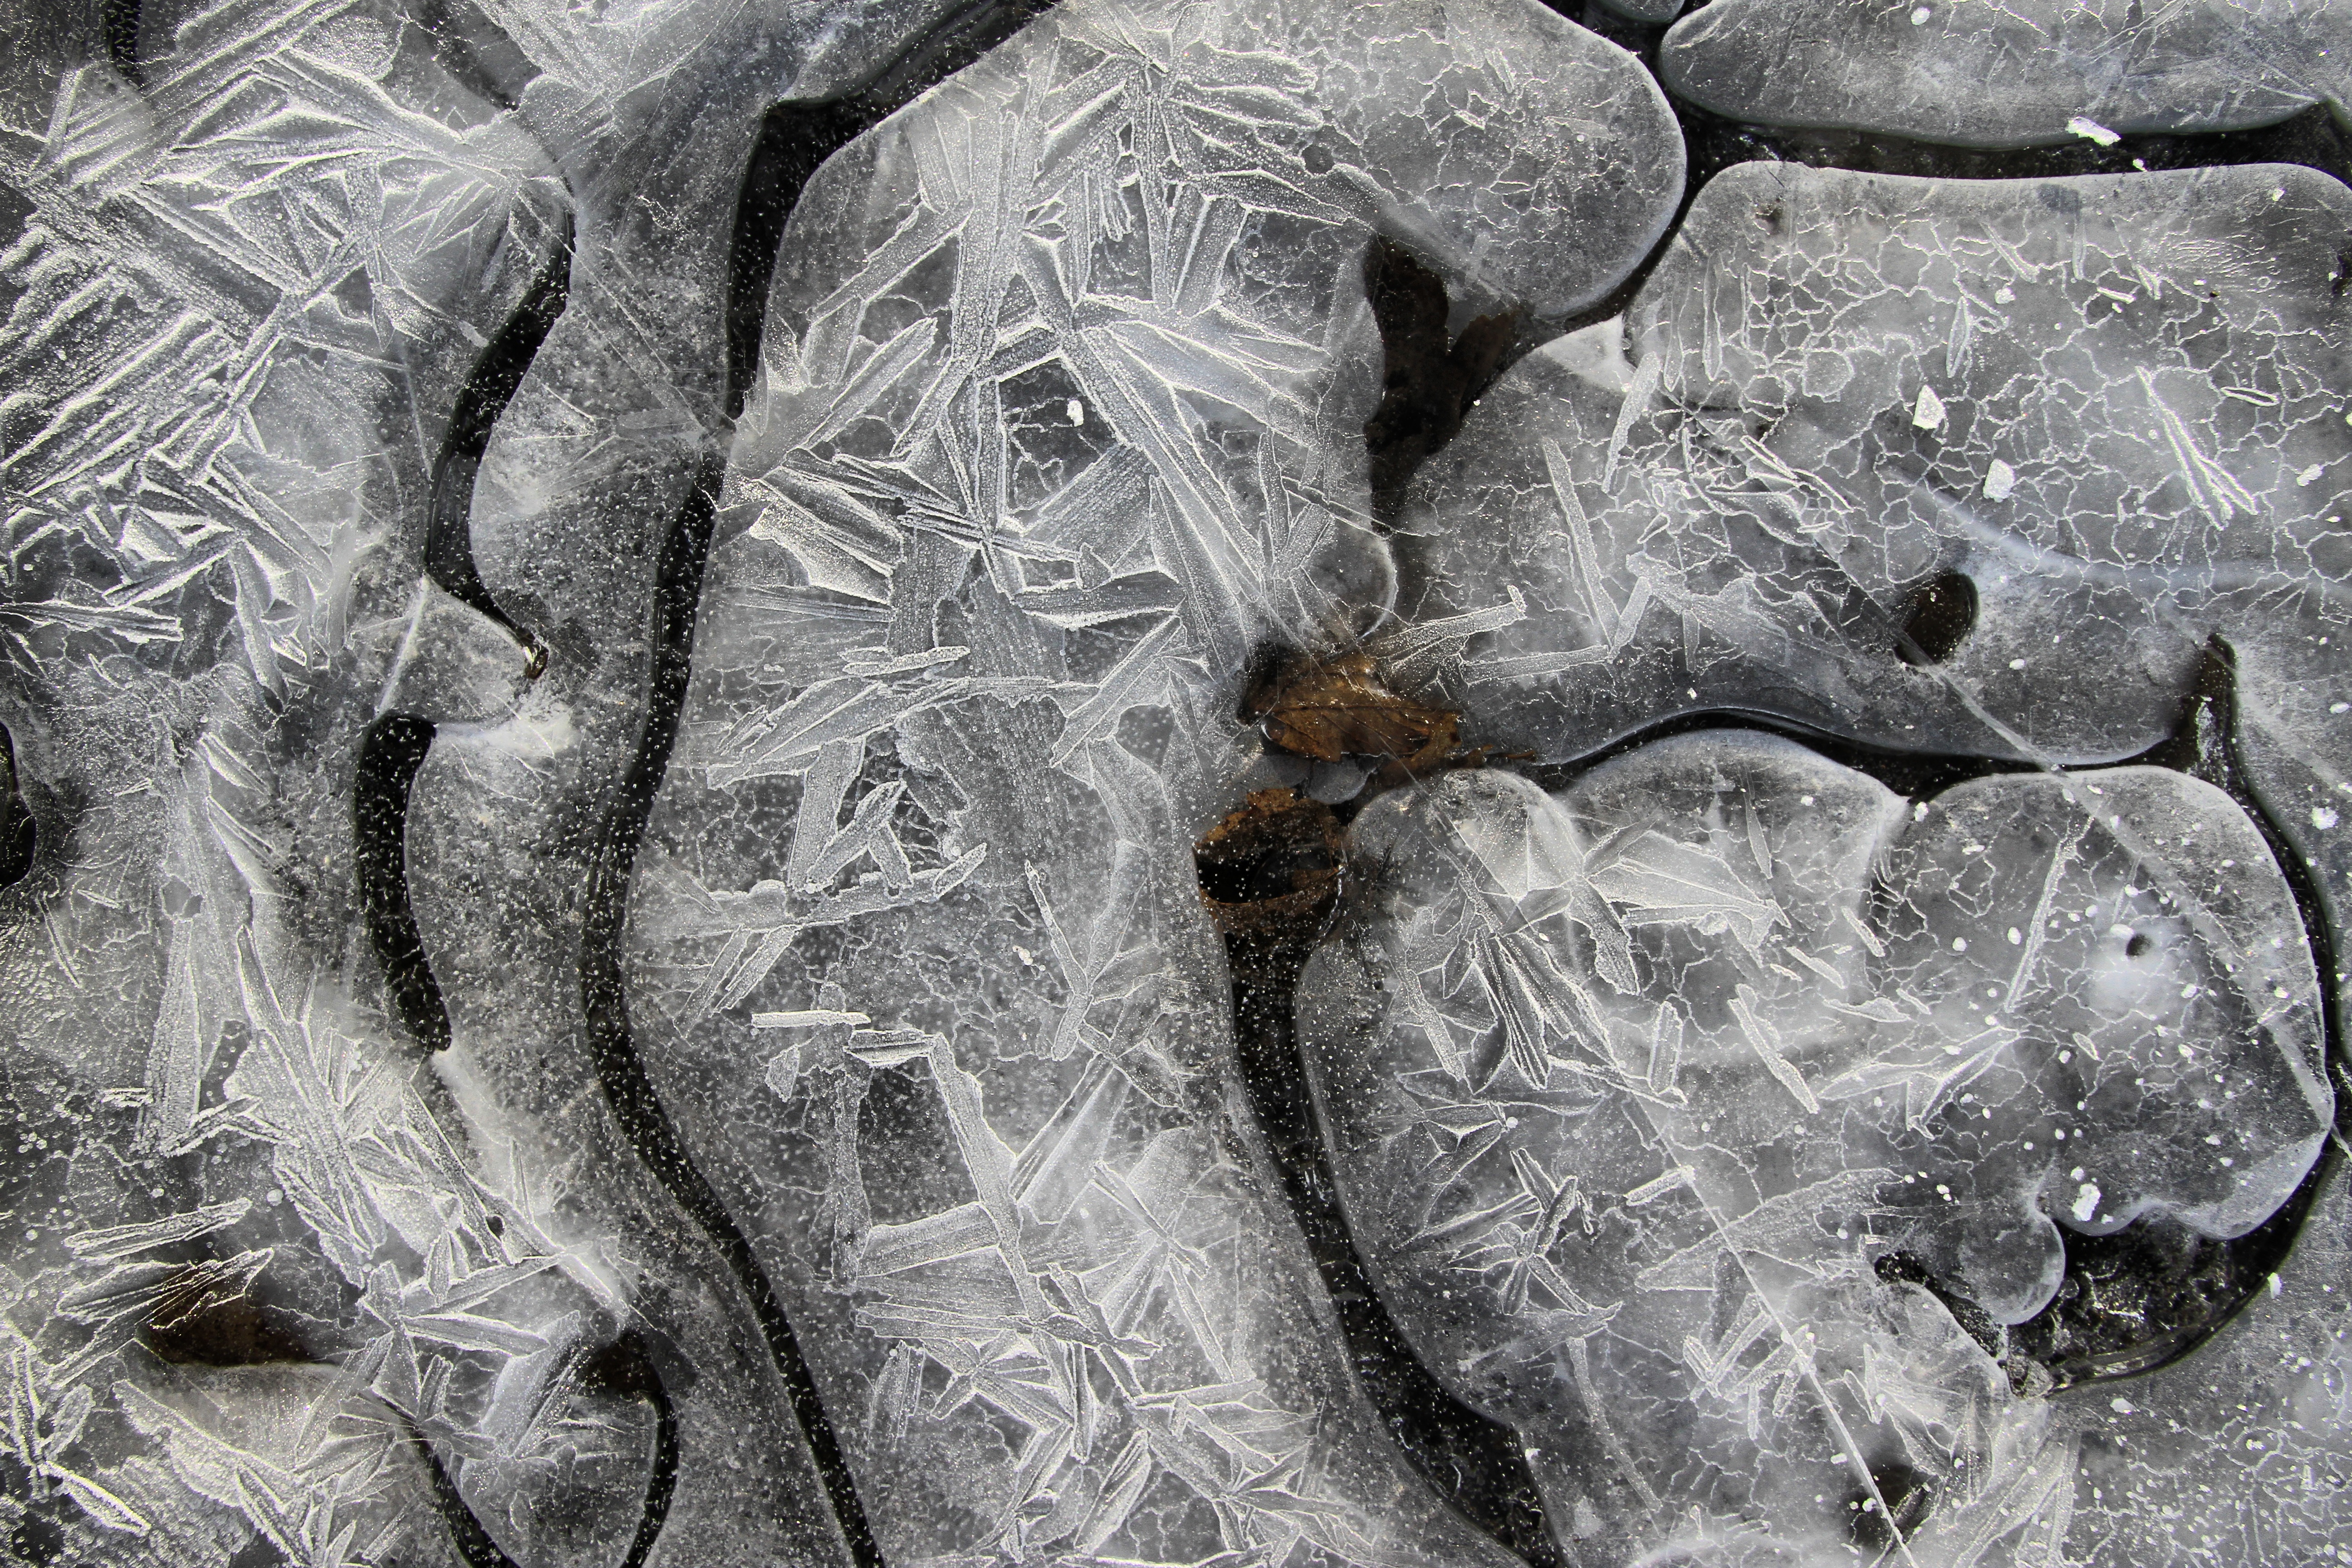
rock, cold, winter, leaf, frost, ice, freeze, frozen, monochrome, material, sculpture, bubbles, carving